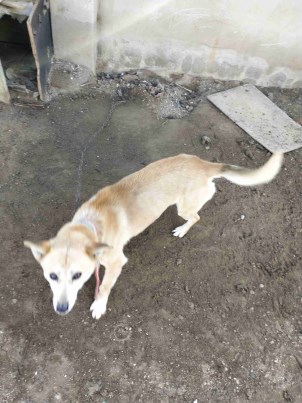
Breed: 3336-n000121-chinese_rural_dog